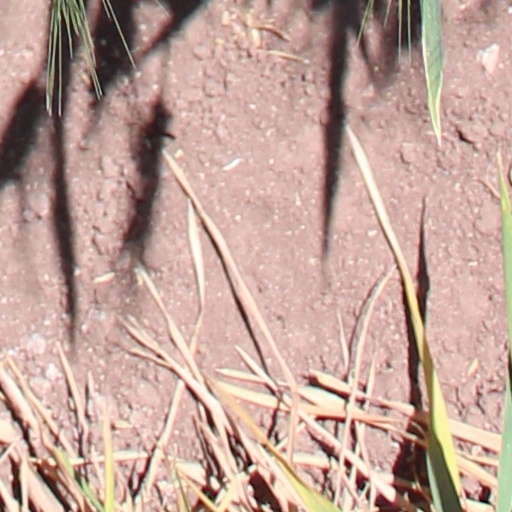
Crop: wheat